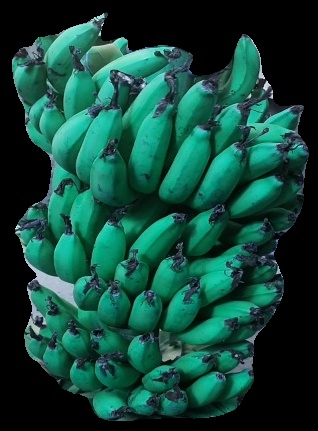
Variety: pachbale
Grade: grade3